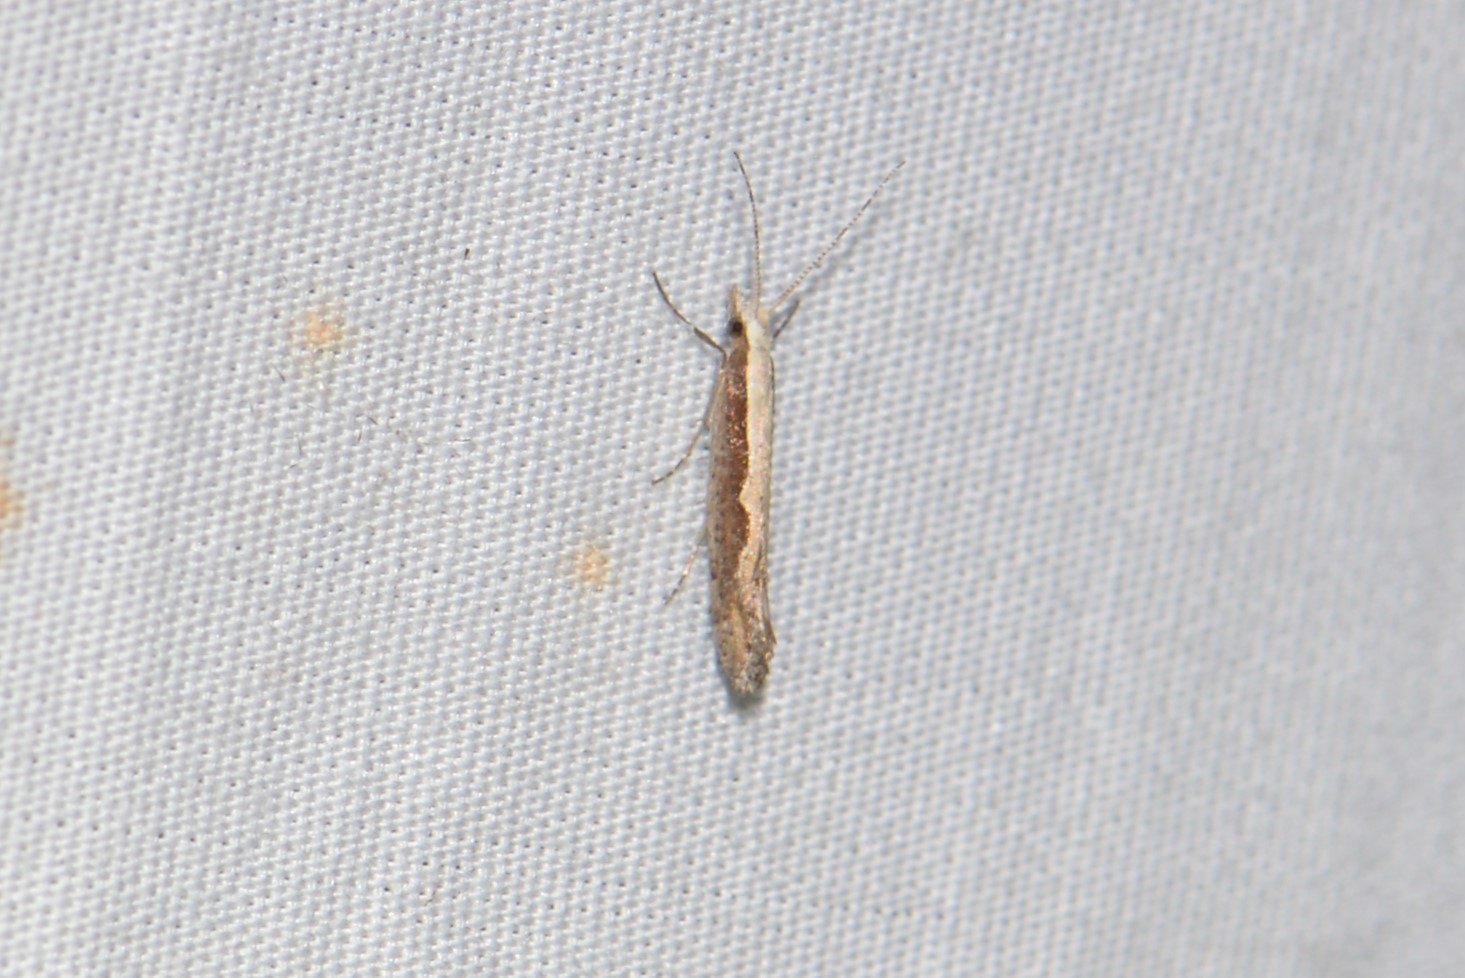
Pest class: diamondback_moth